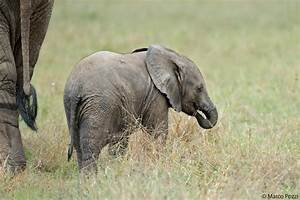
Label: elefante